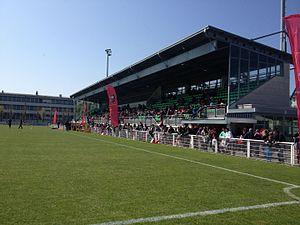
Photo prise lors d'un entraînement du Stade rennais au stade de Marville de Saint-Malo le 3 mai 2013. Ici, la tribune du stade.
L'Union sportive de Saint-Malo est un club de football français basé à Saint-Malo, créé en 1901.